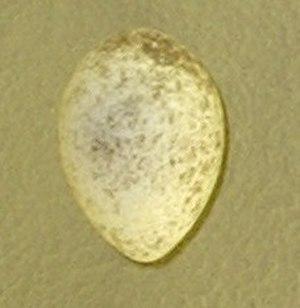
La Pie bavarde est l'une des grandes espèces de corvidés parmi les plus répandues en Europe et dans une grande partie de l'Asie. Les pies peuvent aisément être identifiées grâce à leur morphologie et à leur plumage noir et blanc caractéristique. Il existe 13 sous-espèces de pie bavarde.